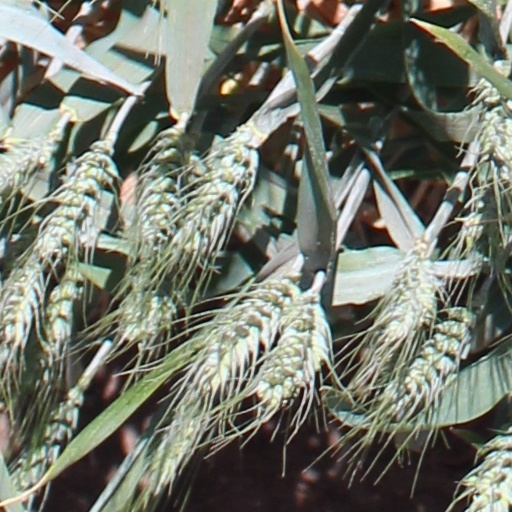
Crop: wheat